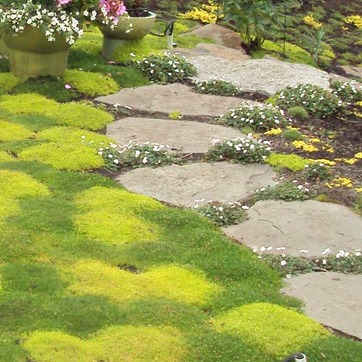
Material: stone